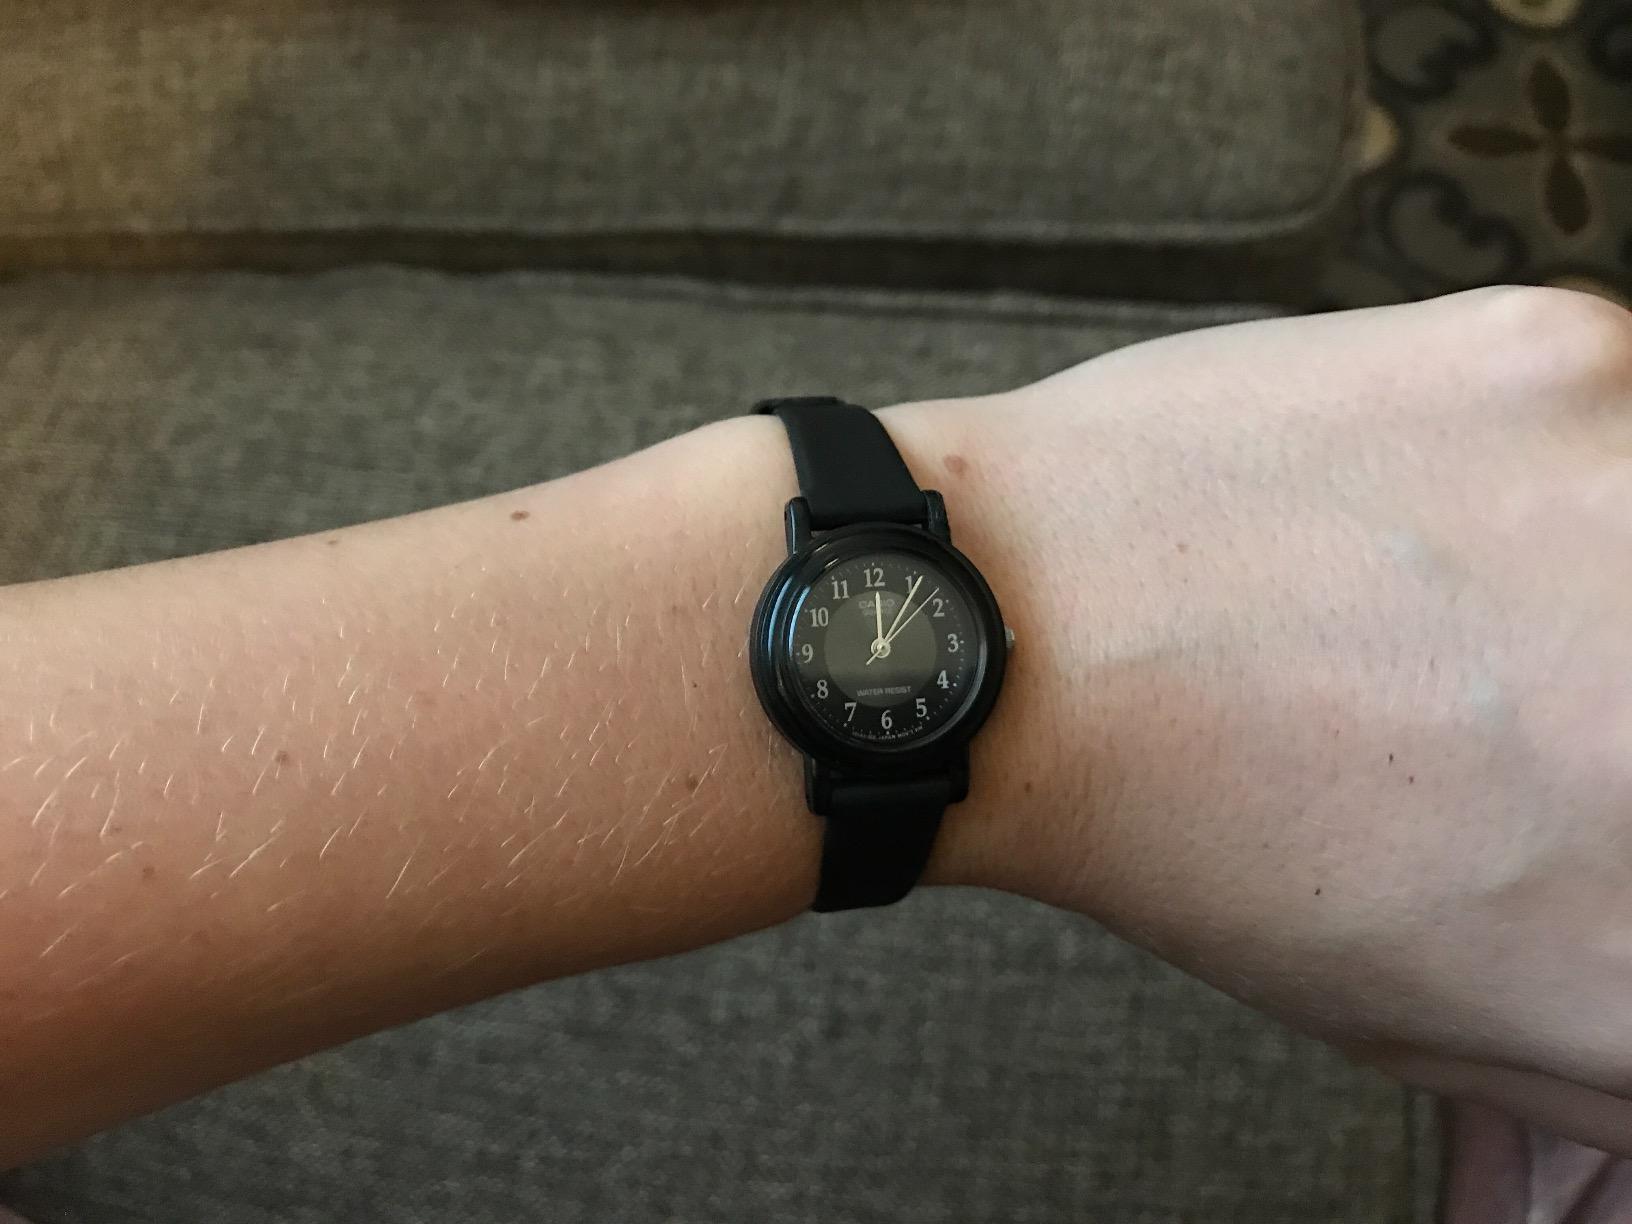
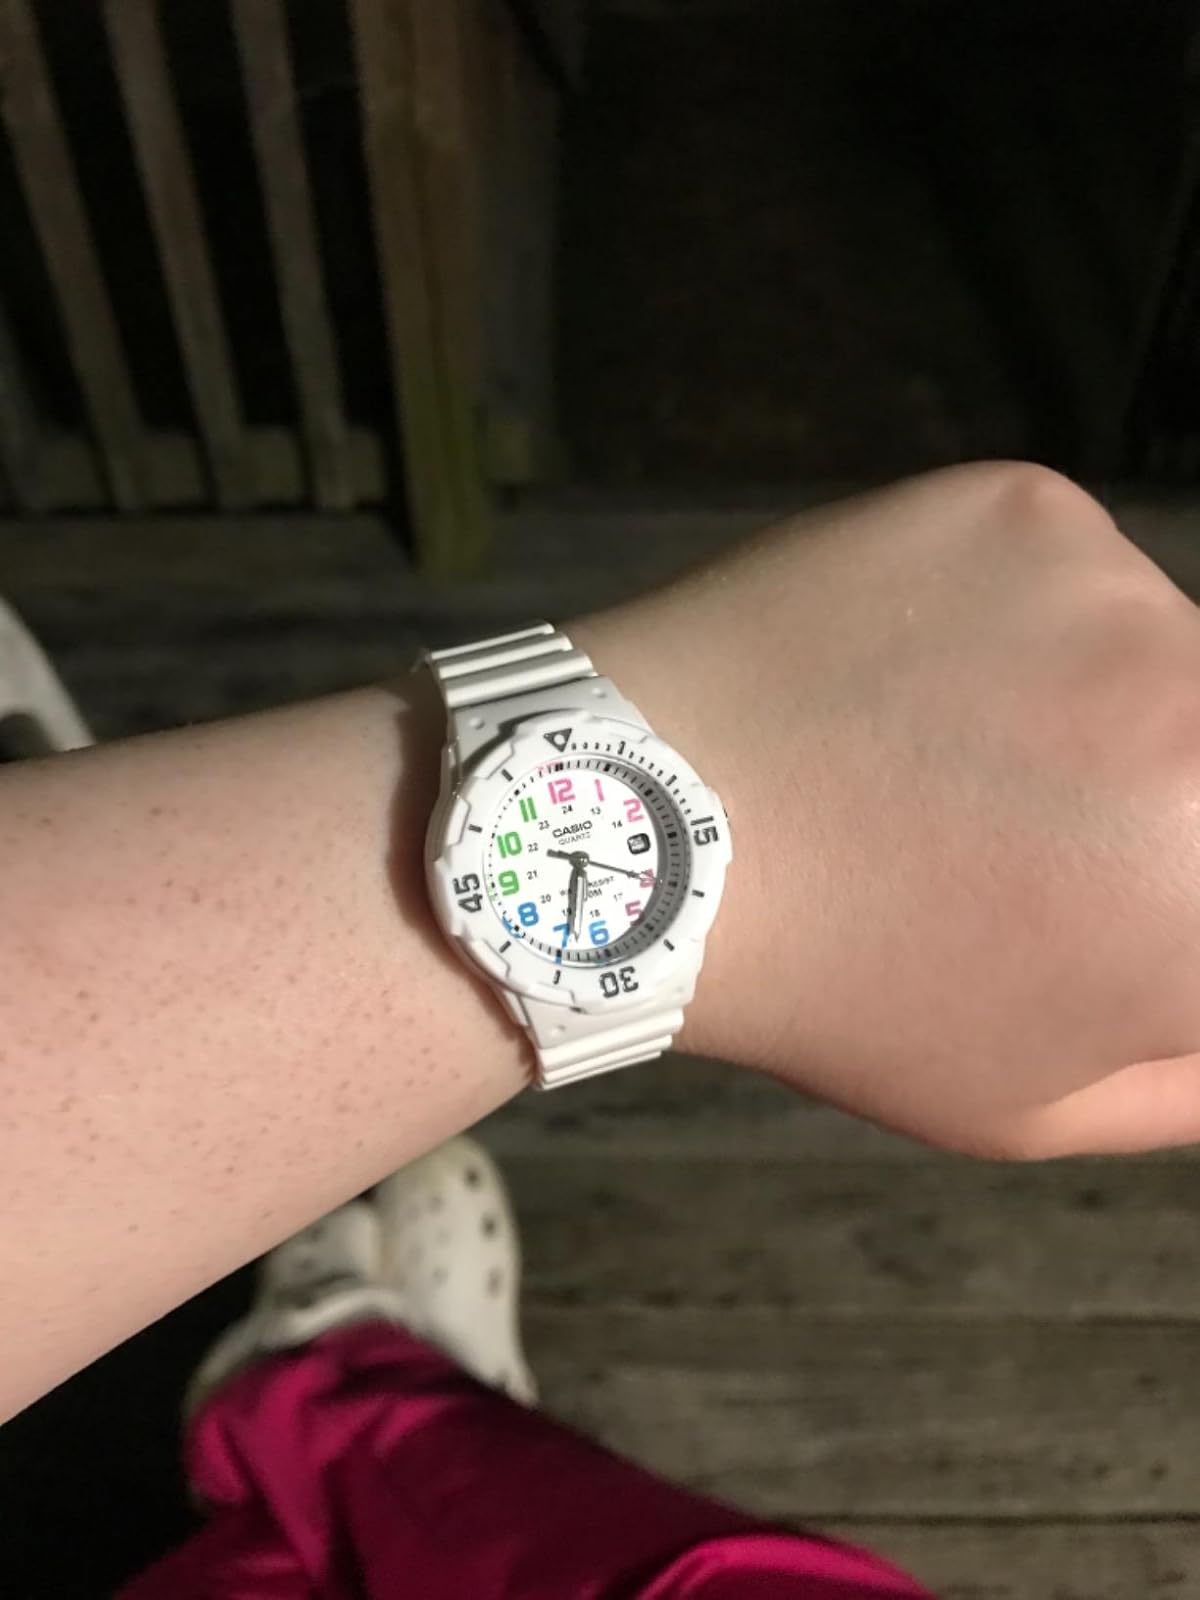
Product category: accessories_watch
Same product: no